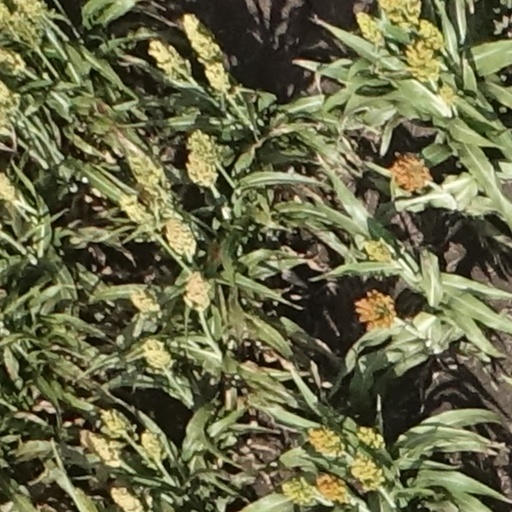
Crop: sorghum